Raitt's sand eel

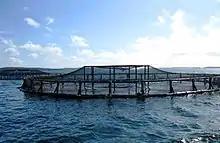
An open water aquaculture fish farm

All species of sand eels are used extensively in the fish oil and fishmeal industries. Their bodies are rich in lipids which makes them an ideal fish for these purposes. The demand for fishmeal has increased with the rise of aquaculture over the last few decades. Global production of farmed fish doubled between 1985–2000 and this created huge demands for fishmeal to feed the farmed fish. Raitt's sand eel alongside capelin and Norway pout are the primary species used for this purpose.